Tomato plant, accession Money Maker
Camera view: vertical (180 deg); turntable rotation: 210 degrees
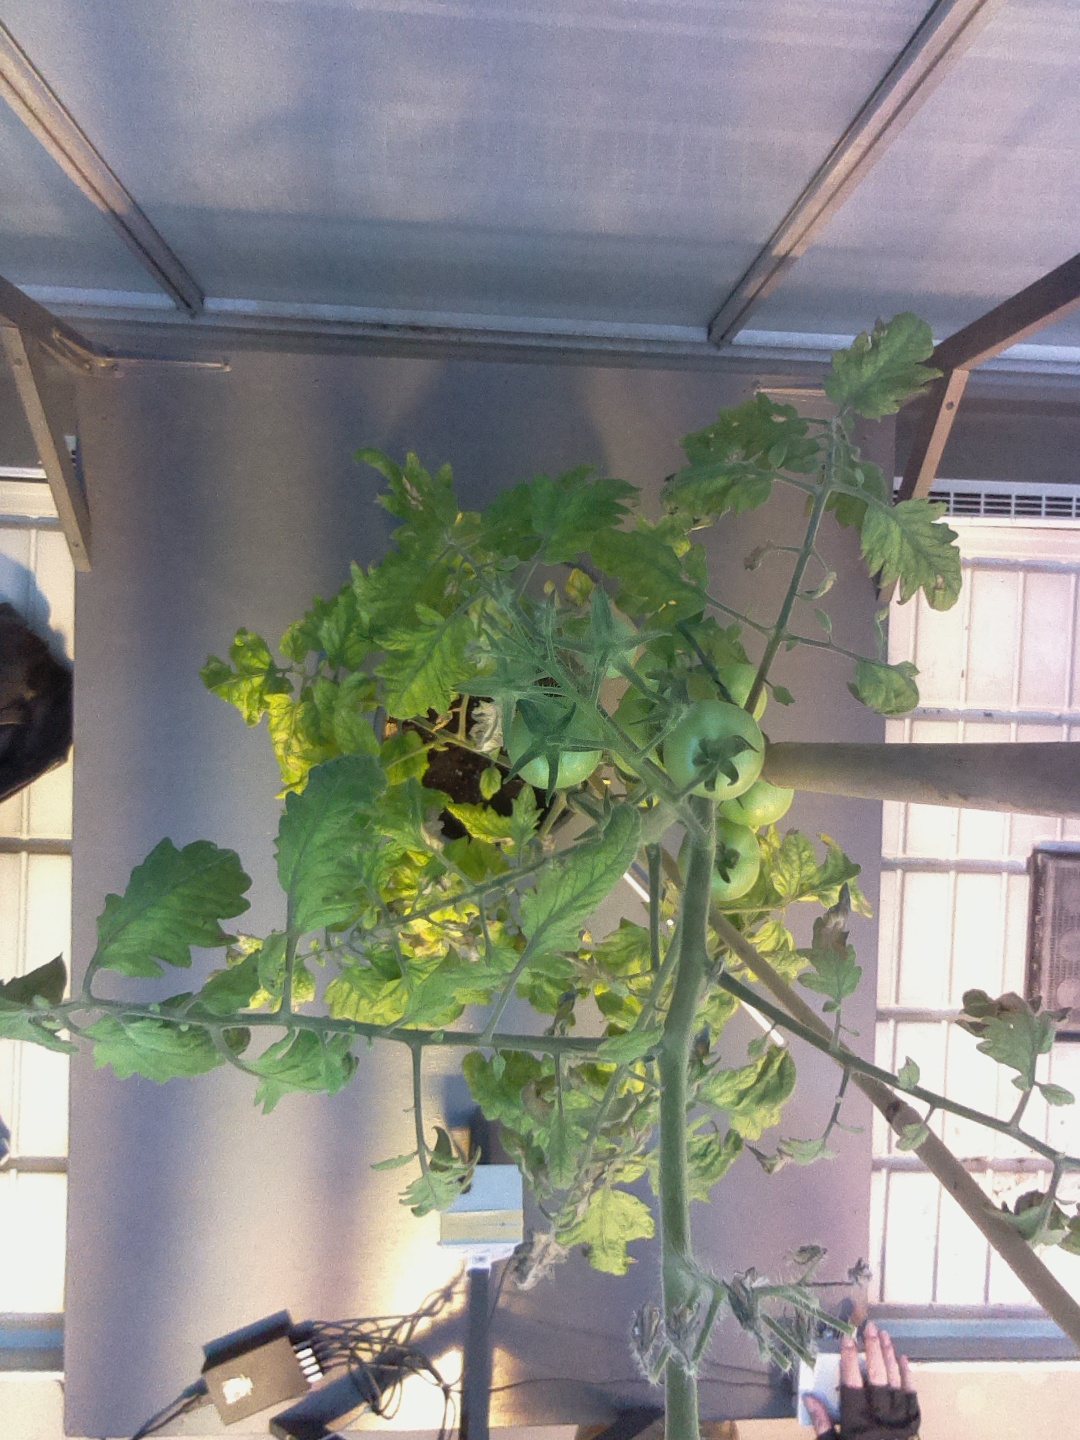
BBCH growth stage 78: 80% -90% of final fruit size